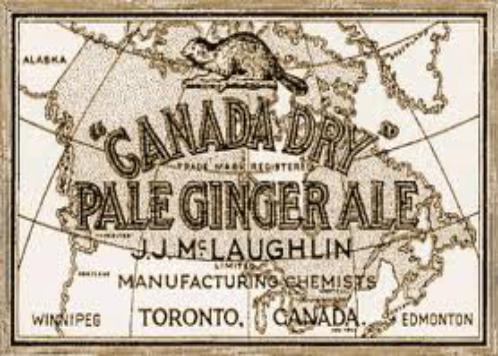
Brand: Canada Dry
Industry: Food